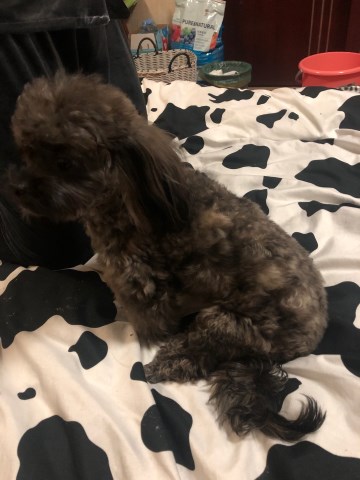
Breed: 2925-n000114-toy_poodle